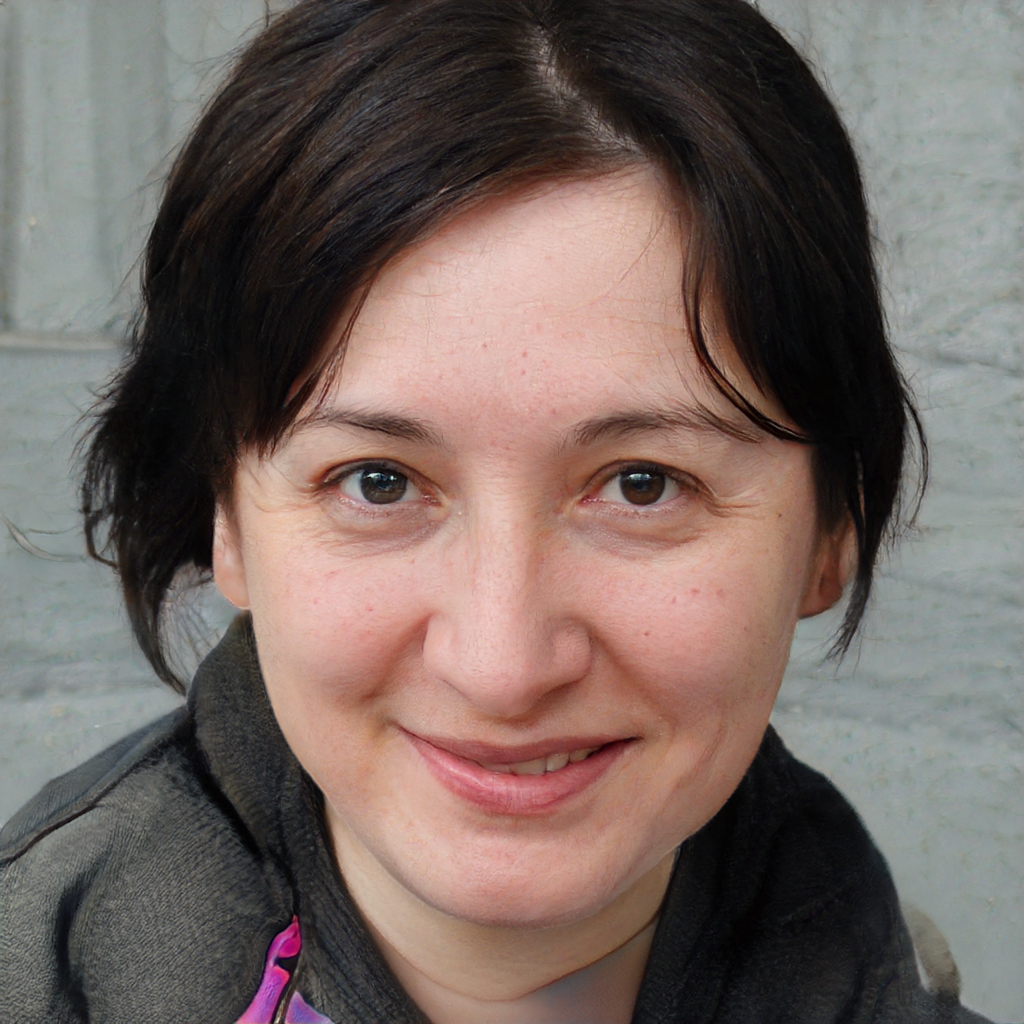
Gender: Female